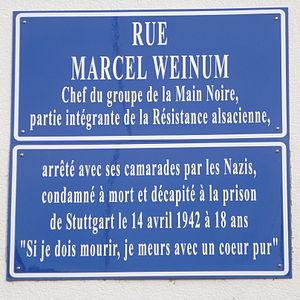
Plaque de la rue Marcel Weinum à Strasbourg, dans le quartier de Neudorf-NeufeldIl y a écrit
Marcel Weinum est né à Brumath, au nord de Strasbourg, le 5 février 1924. En septembre 1940, alors qu’il n’a que 16 ans, il crée à Strasbourg, dans une Alsace annexée de fait et quadrillée par les organisations nazies, le réseau de Résistance « La Main Noire ».